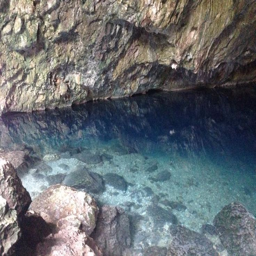
this is a cave that i go to for inspiration